Rocky Creek World War Two Hospital Complex

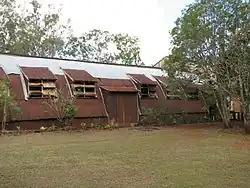
Rocky Creek World War Two Hospital Complex

Rocky Creek World War Two Hospital Complex is a heritage-listed military hospital at Kennedy Highway, Tolga, Tablelands Region, Queensland, Australia. It was initially built in October 1942, with further construction continuing over the course of much of World War II. It was added to the Queensland Heritage Register on 25 February 2000.